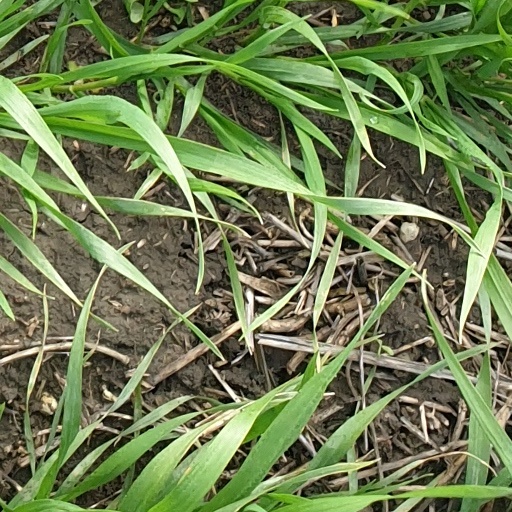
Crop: wheat